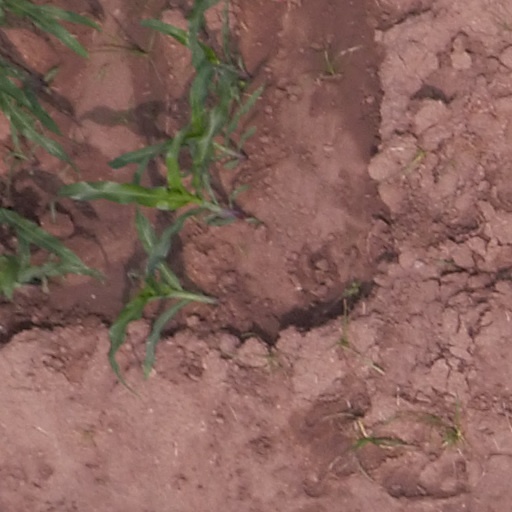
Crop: maize; corn